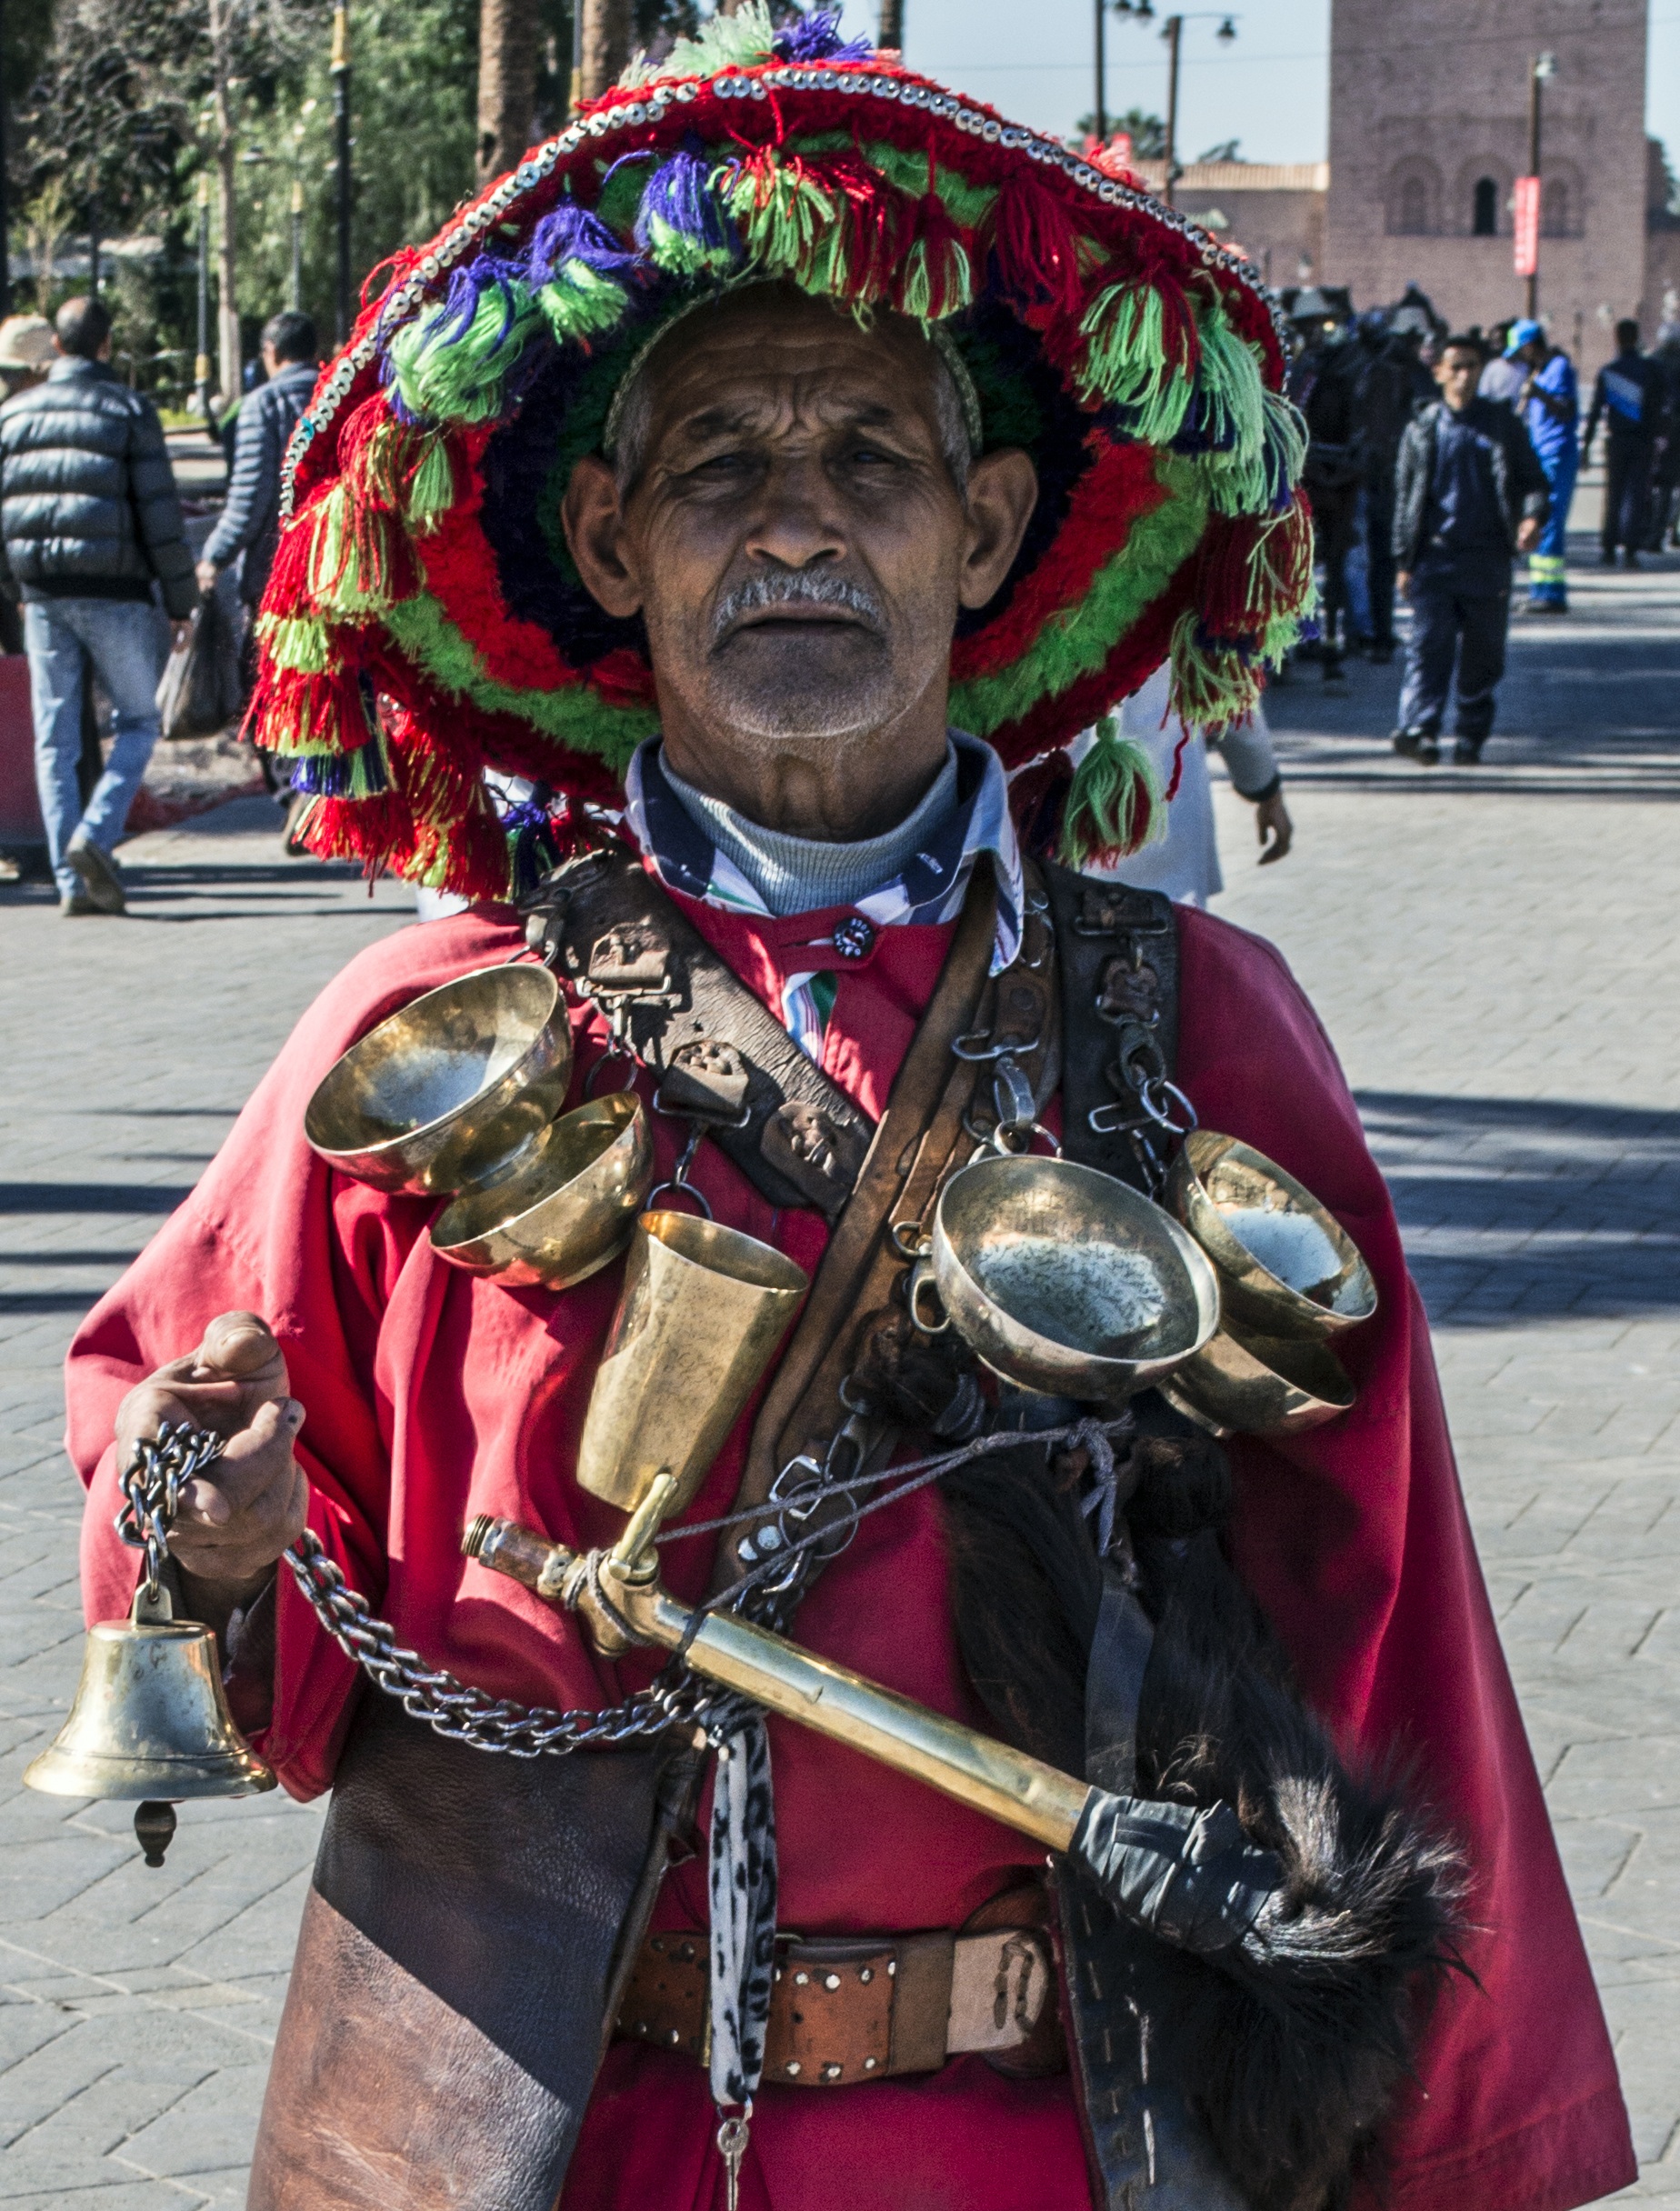
landscape, architecture, building, city, valley, travel, village, high, carnival, africa, ancient, landmark, clothing, attraction, historic, tourism, world, atlas, festival, dress, marrakech, morocco, kasbah, culture, history, clay, event, tradition, costume, moroccan, traditional, destination, arabic, ouarzazate, benhaddou, berber, marrakesh, tribesman